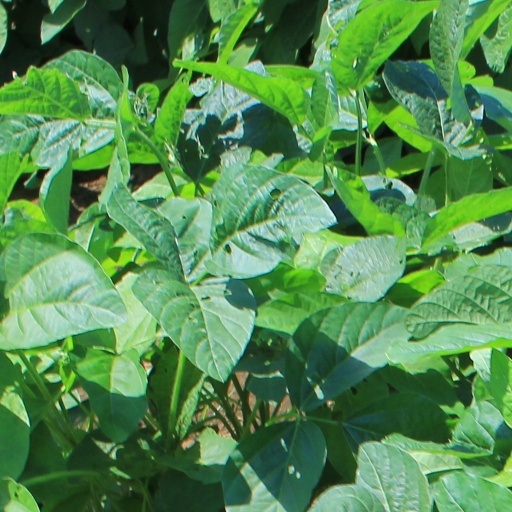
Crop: soybean